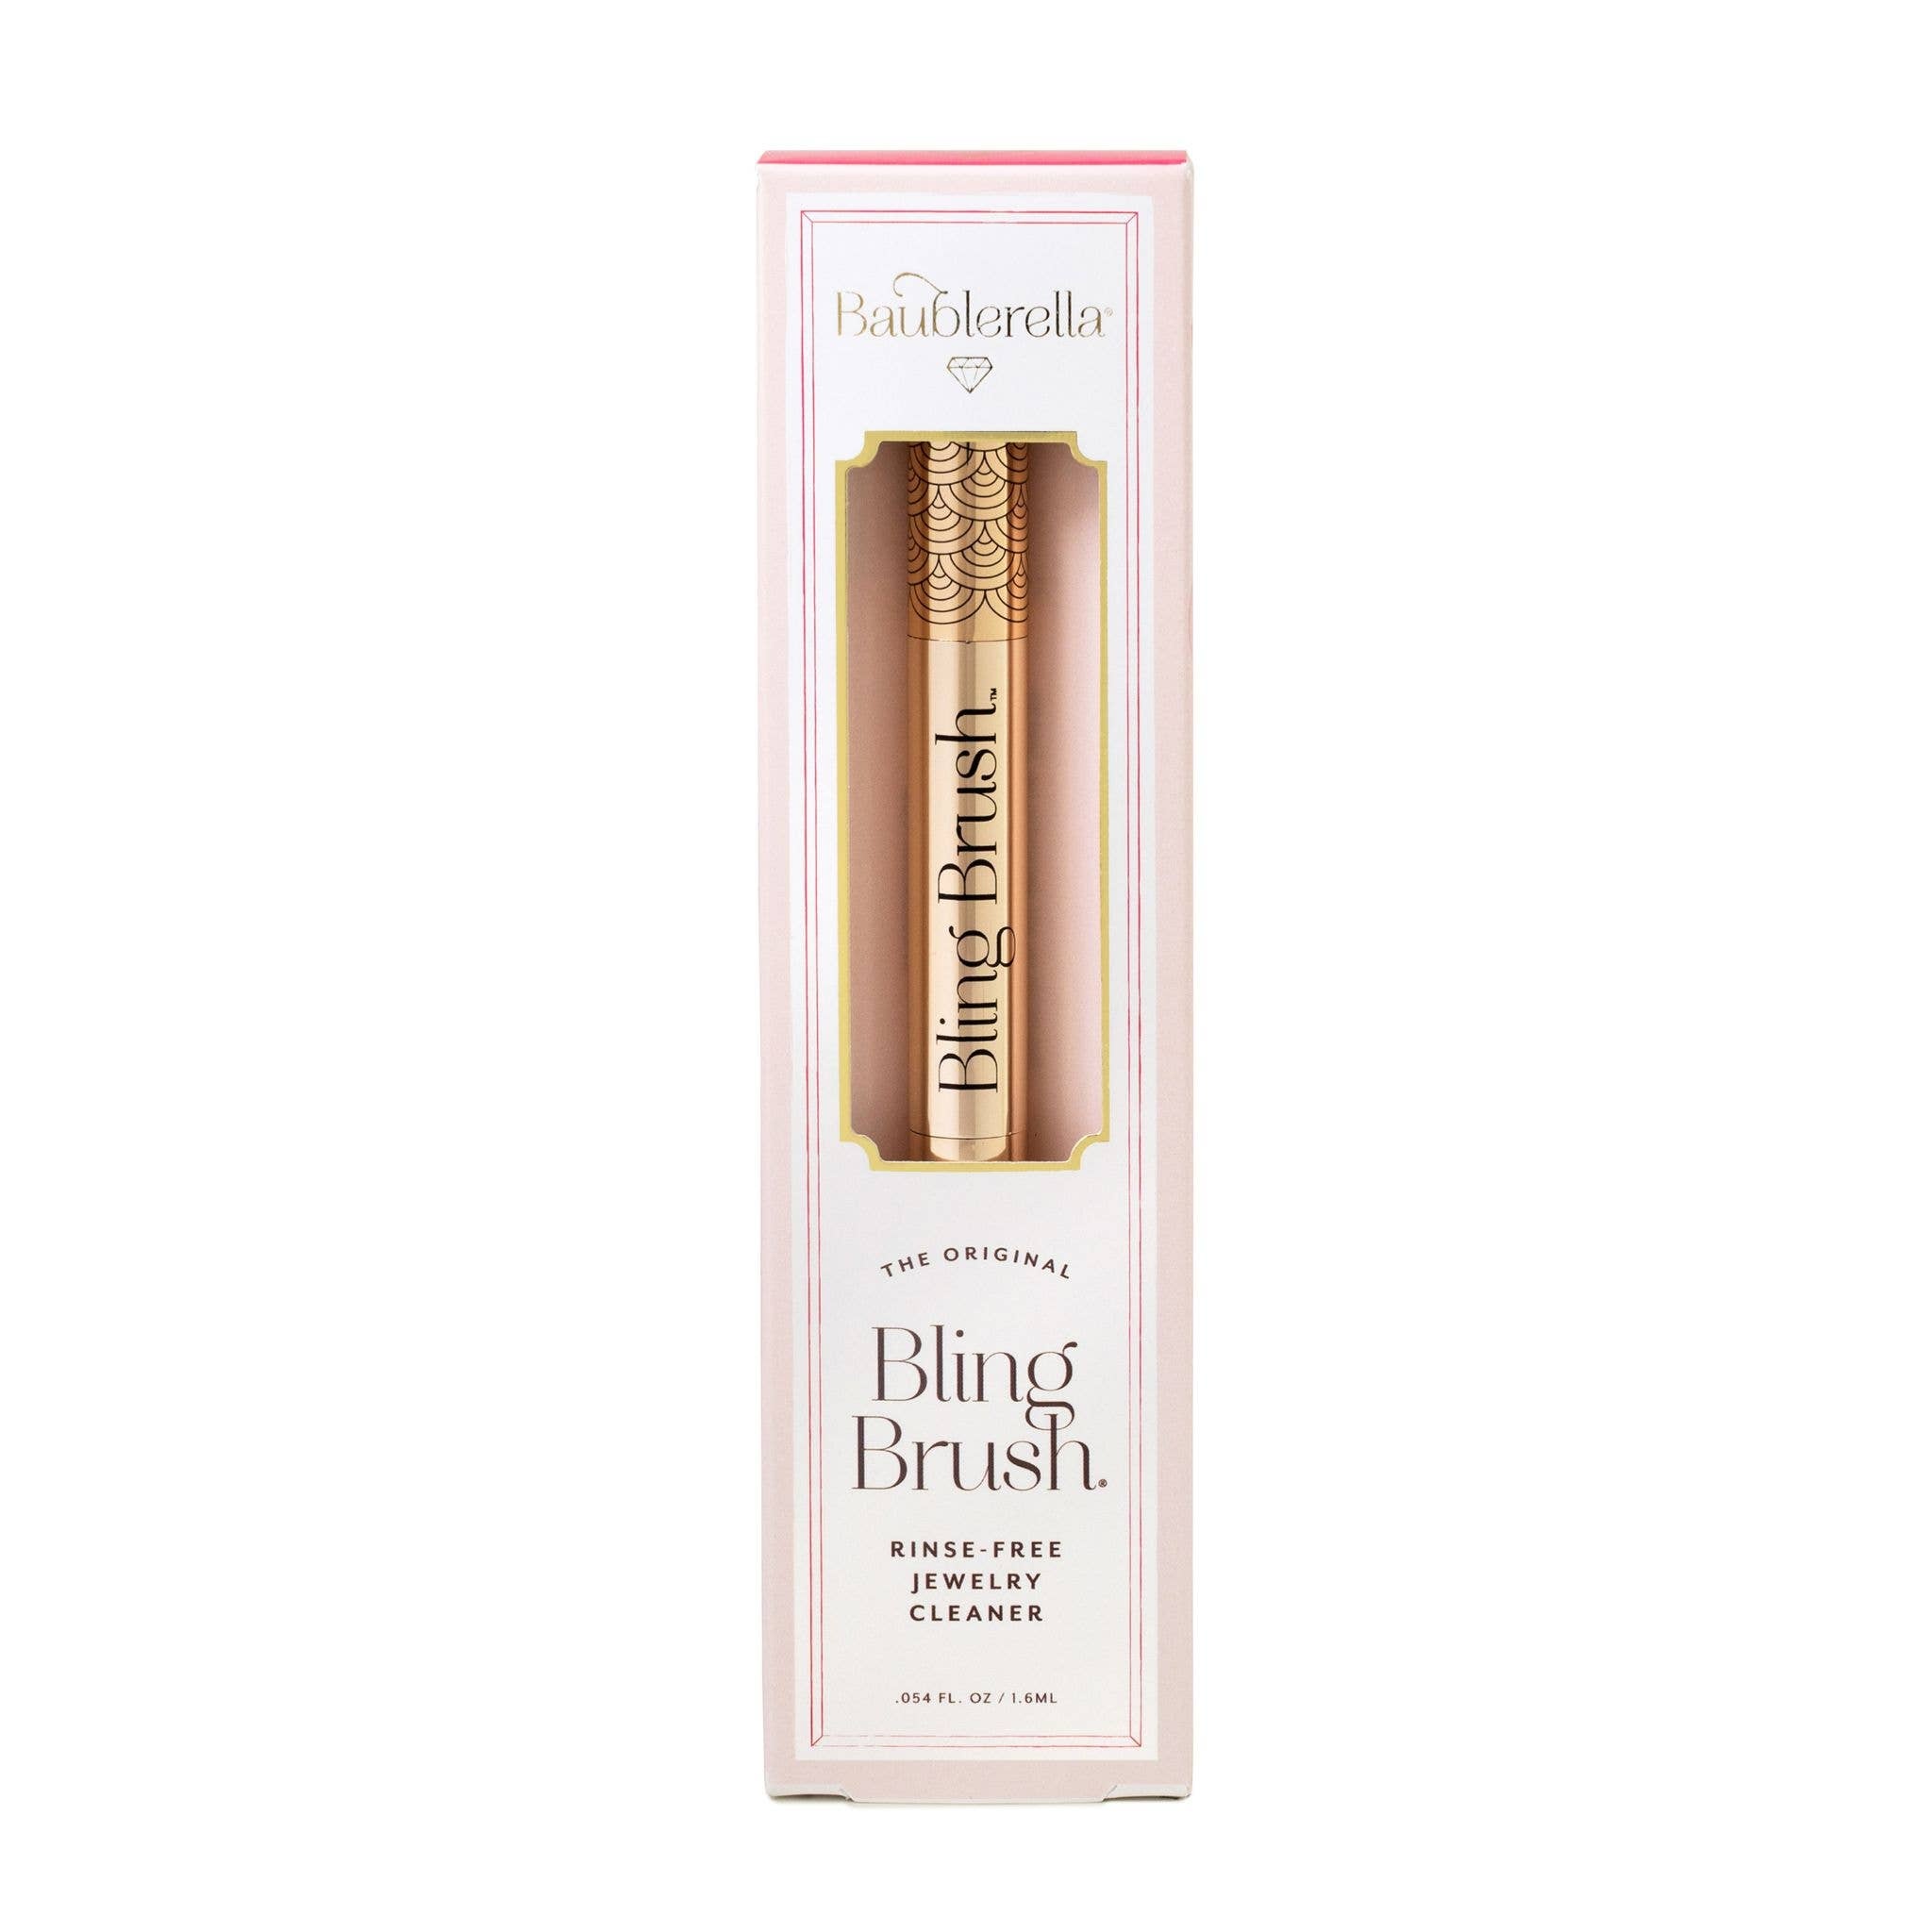
Baublerella - Bling Brush The Original Natural Jewelry Cleaner
Brand: Baublerella
Erase beauty buildup from jewelry with the Bling Brush®. No stone is too small to shine, but lotion, hairspray and makeup dull jewelry over time. Our natural jewelry cleaner is safe on all jewelry from fine gemstones to fashion jewelry and the portable brush can be used at home or on-the-go. Simply twist, clean, polish, SPARKLE. Good for up to 100 uses (depending on the size of the jewelry)
Category: Health & Beauty > Jewelry Cleaning & Care